Beylik of Teke

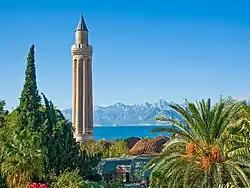
Yivli Minare Mosque, a symbol of Antalya, built by the Beylik of Teke 1375

The Turkish province of Antalya was named the sub-province ("sanjak") of Teke until the early years of the Republic of Turkey. The peninsula west of Antalya is called Teke Peninsula.